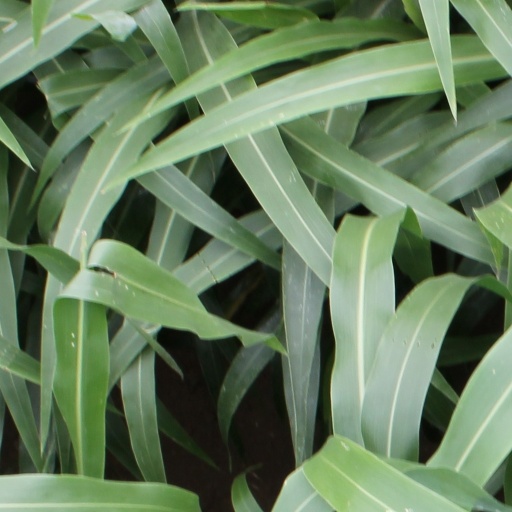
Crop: sorghum